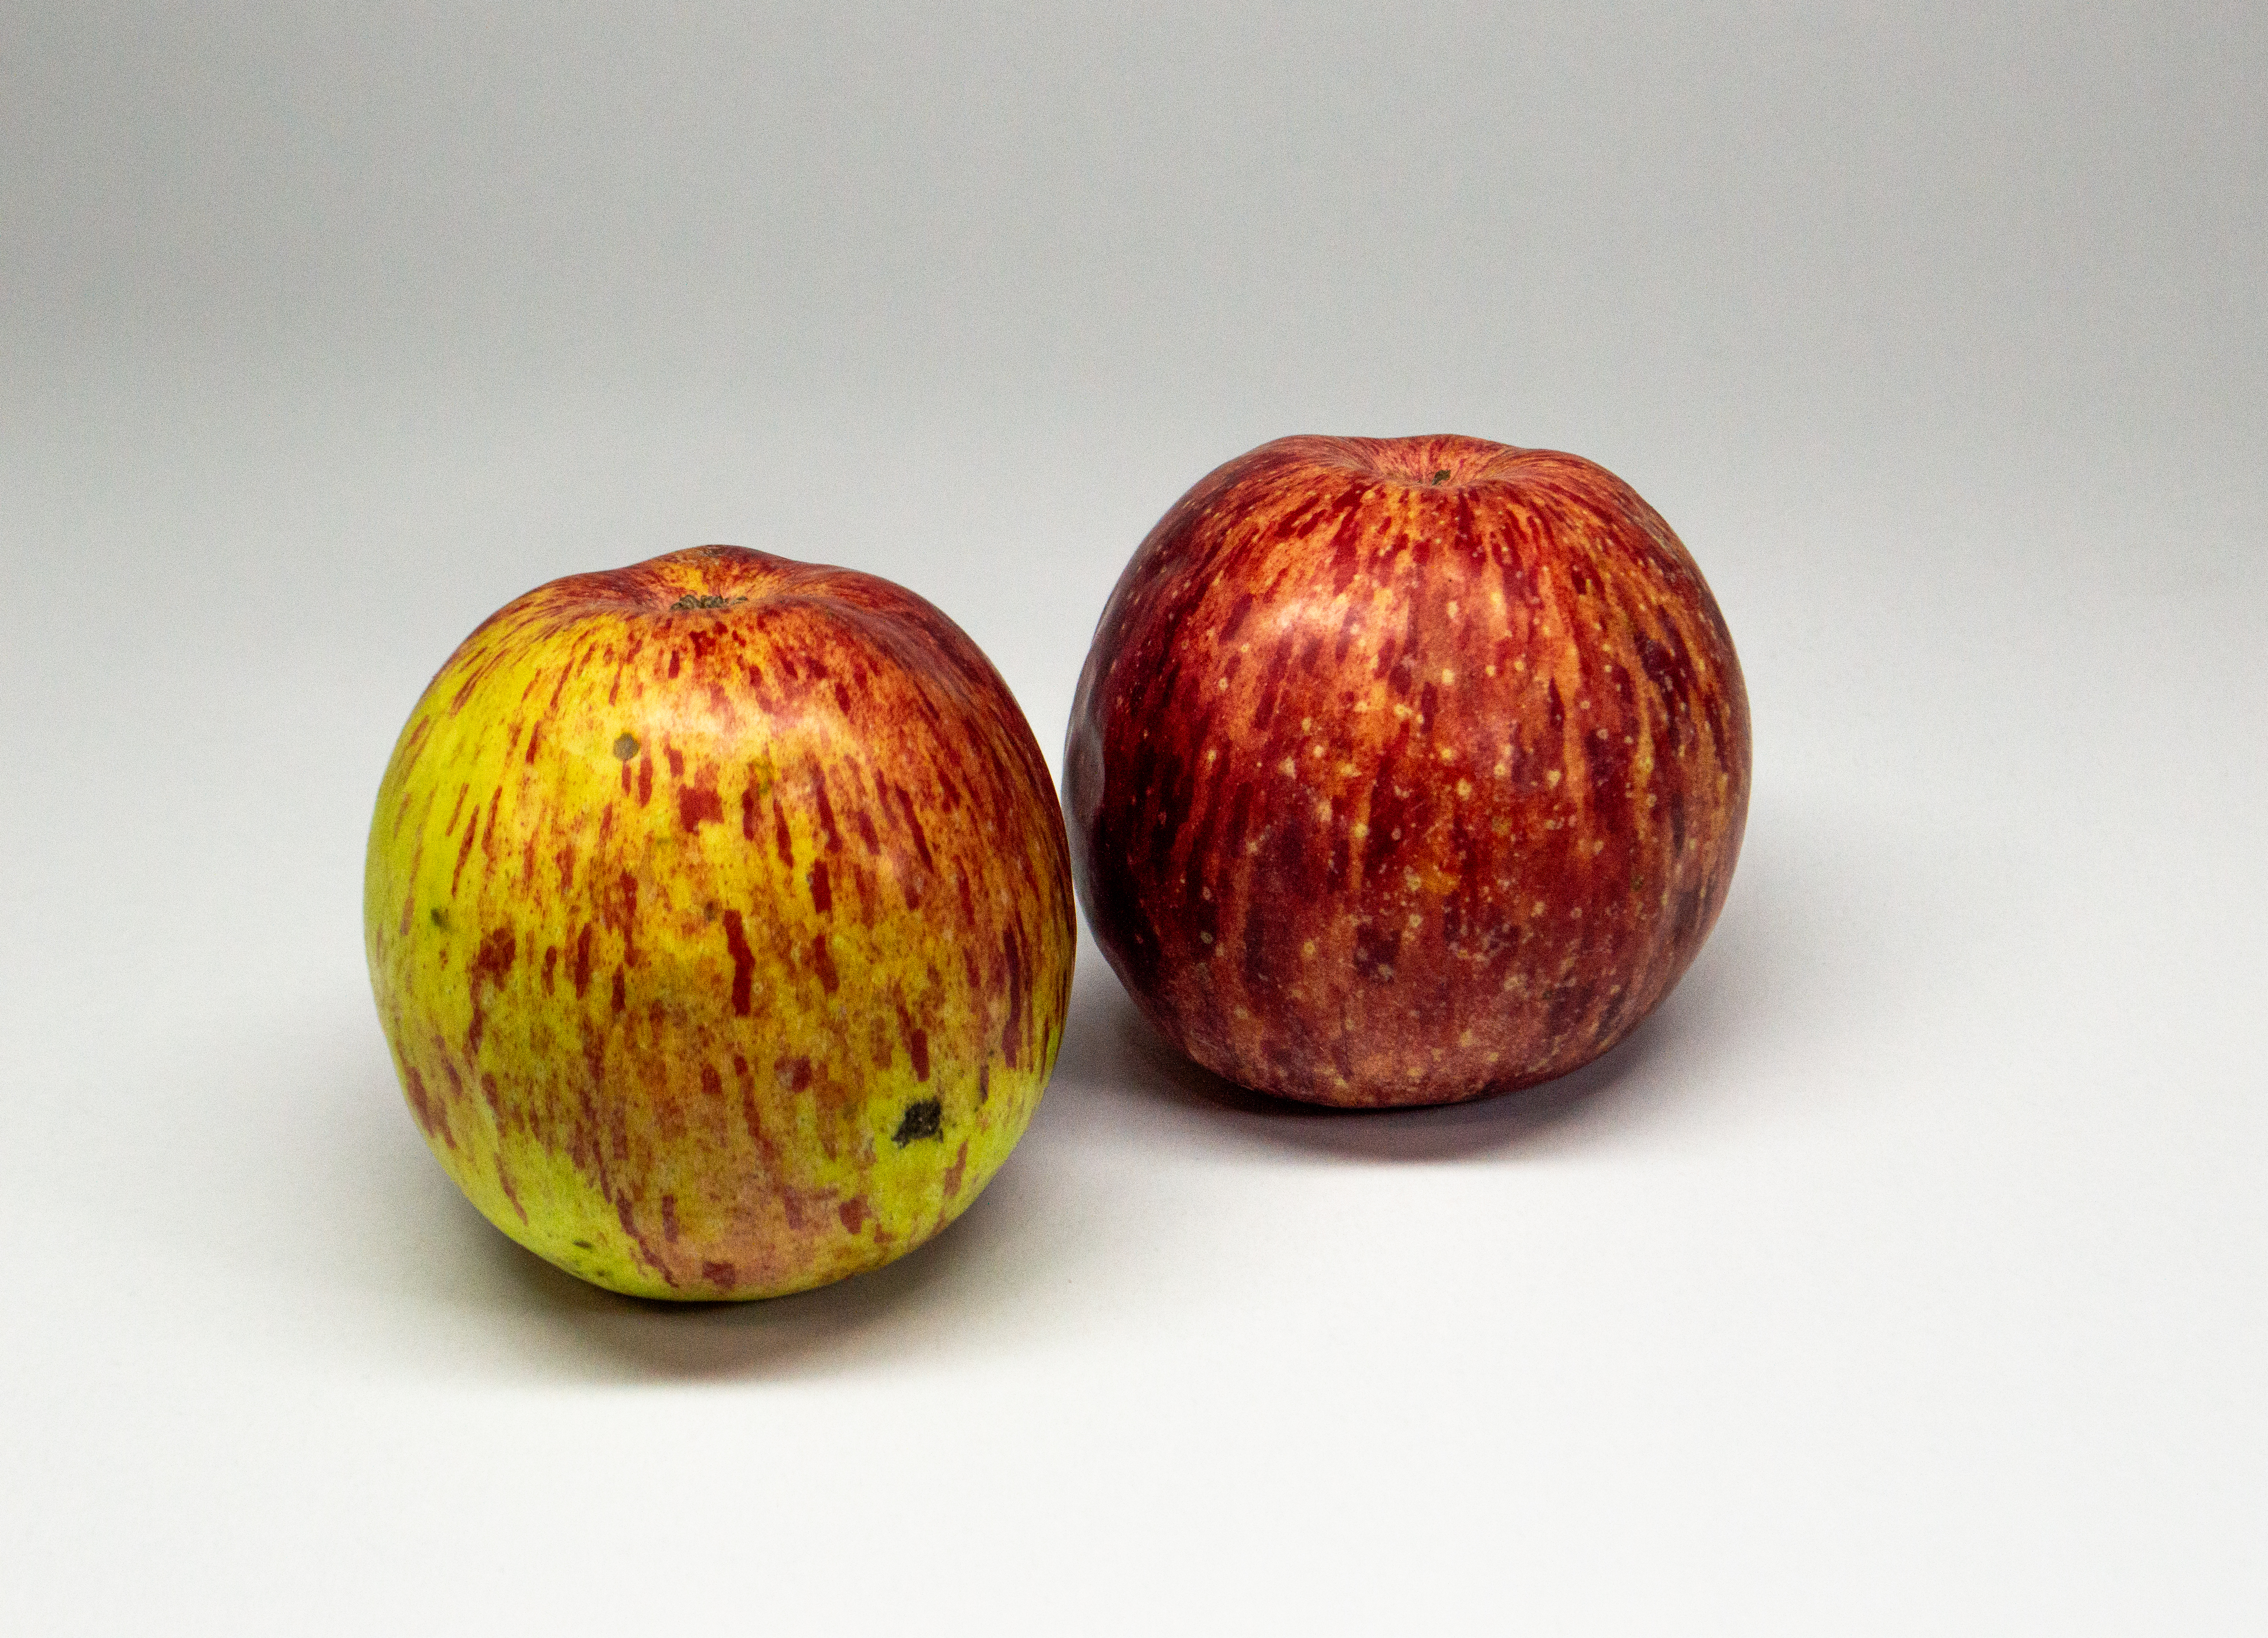
bright, clipping, closeup, collection, fresh, food, diet, delicious, freshness, fruit, healthy, isolated, juicy, natural, nature, nobody, package, organic, pink, plant, raw, red, ripe, single, sweet, vegetarian, vitamin, white, white background, image, food and drink, photography, color image, healthy eating, sweet food, apple, natural foods, produce, accessory fruit, peach, local food, superfood, event, still life photography, staple food, magenta, circle, natural material, flowering plant, macro photography, still life, candle, seedless fruit, ceramic